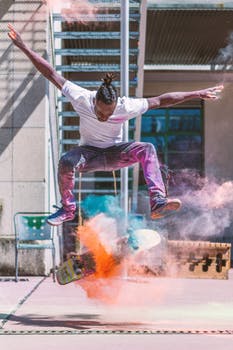
Label: No Watermark